Bugambilia

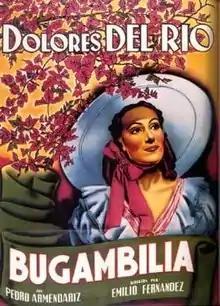

Bugambilia ("Bougainvillea") is a 1945 Mexican drama, romance film directed by Emilio Fernández and starring Dolores del Río and Pedro Armendáriz.